Werdau–Mehltheuer railway

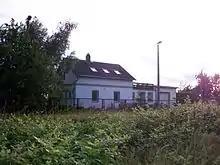
Seelingstädt halt in Chursdorf (2016)

The halt of "Chursdorf" was opened on 1 July 1892 in Chursdorf, which is now a district of Seelingstädt. The station was renamed "Chursdorf b Werdau" (Chursdorf near Werdau) in 1909. After the place was incorporated into Seelingstädt on 1 April 1939, it was renamed "Seelingstädt (b Werdau) Hp" on 15 May 1939. It was reclassified as a halt on 24 May 1998.